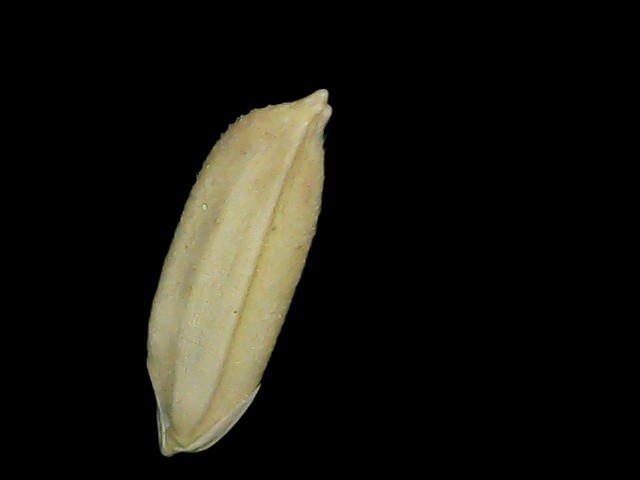
Rice variety: Br23